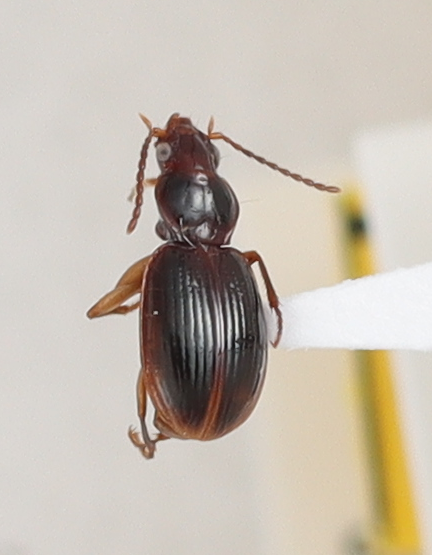
Scientific name: Mecyclothorax konanus
Plot: 6
Trap: W
Collected: 20190925